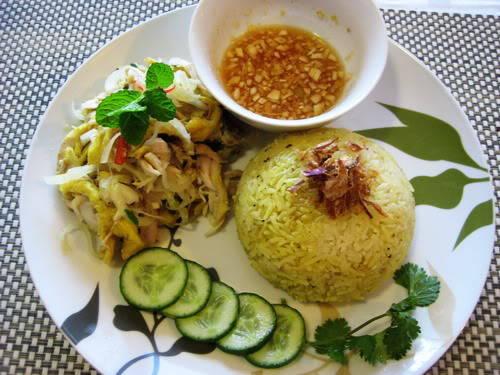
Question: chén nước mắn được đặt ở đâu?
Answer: chén nước mắm được đặt trên dĩa